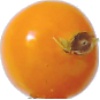
Label: physalis